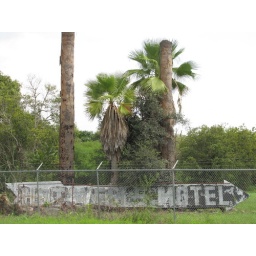
Old Hot Wells Motel sign in front of bath house ruins